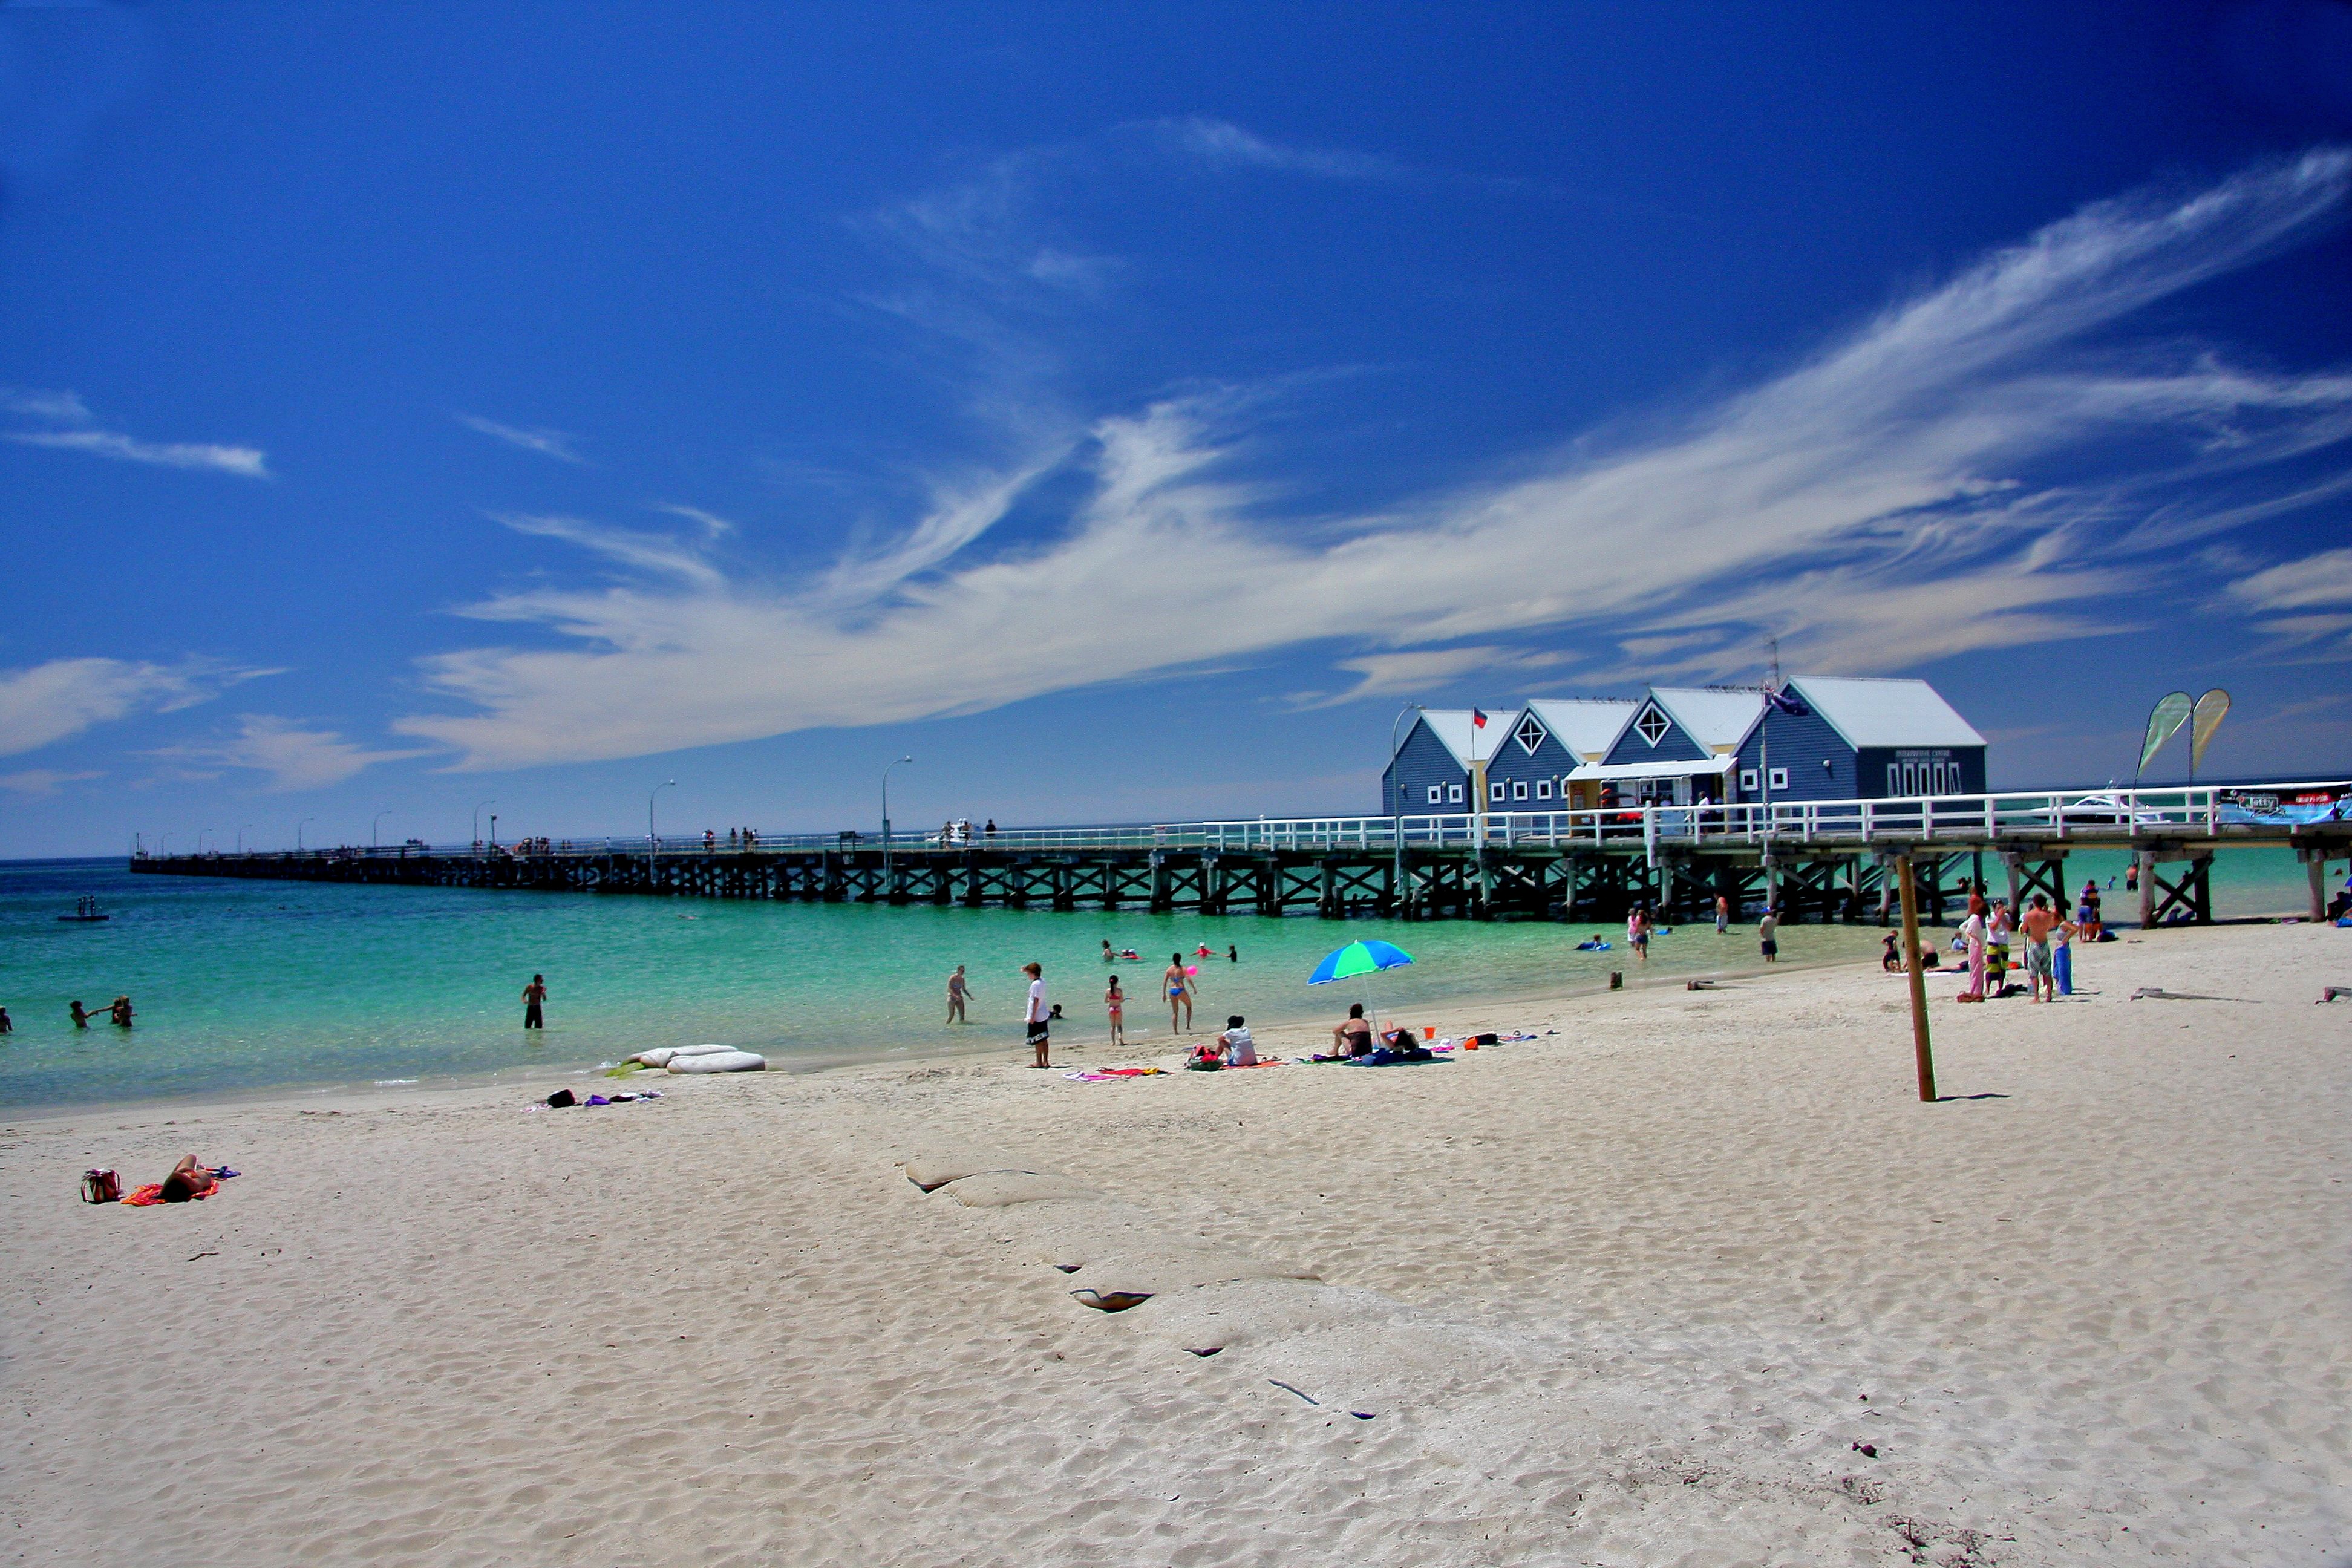
beach, sea, coast, water, sand, ocean, horizon, people, shore, wave, pier, vacation, bay, body of water, australia, waves, caribbean, cape, indian ocean, western australia, busselton